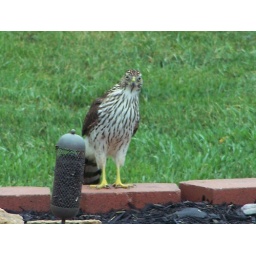
This booger came over and attacked my plastic bird lolStoutsville, OH